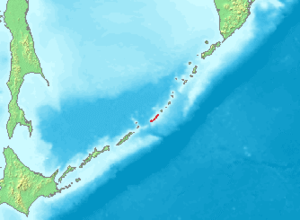
Simouchir est une île volcanique inhabitée de l'archipel des Kouriles, dans l'extrême-orient russe.
Chronologie de l'Europe